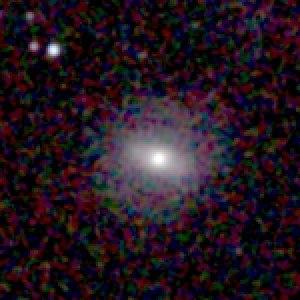
Galaxie NGC 441 Español: Galaxia NGC 441 Italiano: Galassia NGC 441